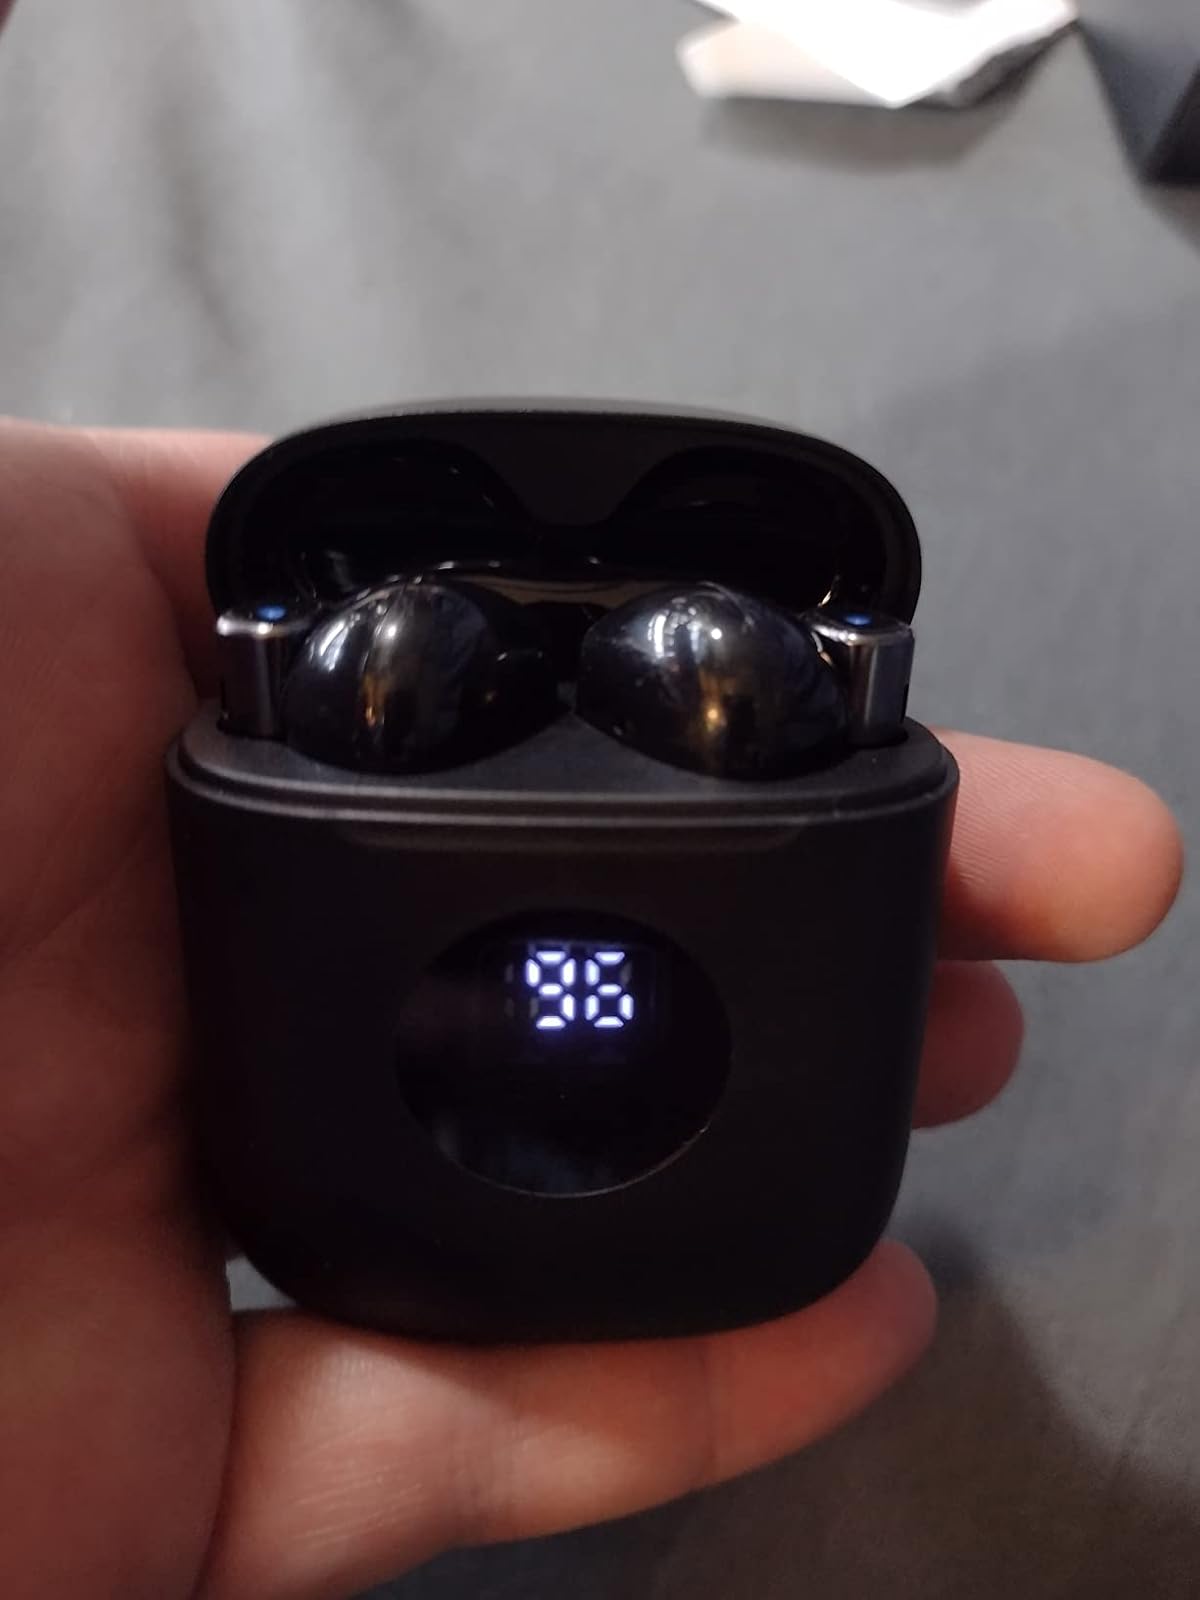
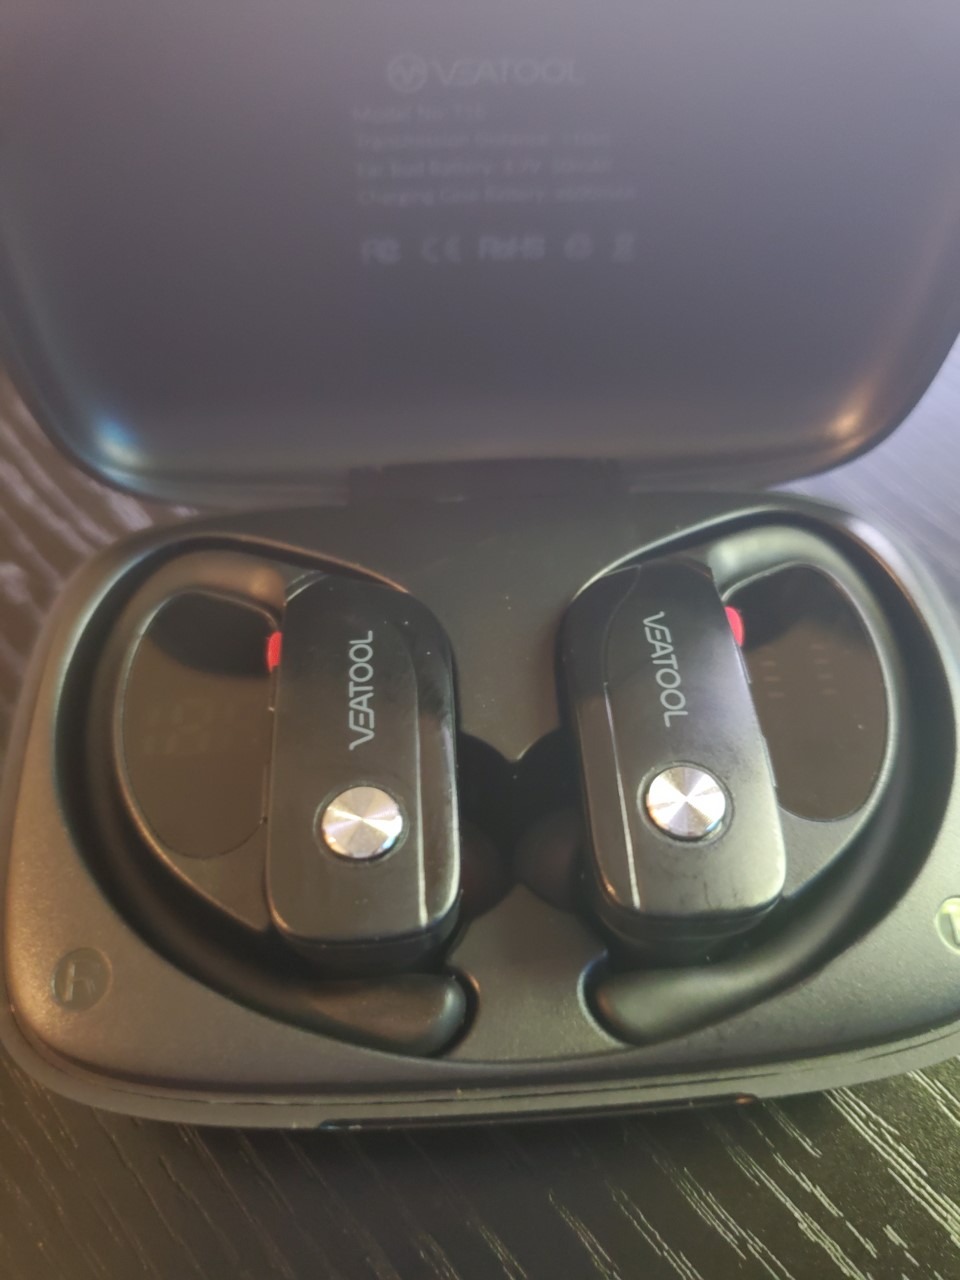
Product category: earbuds
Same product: no